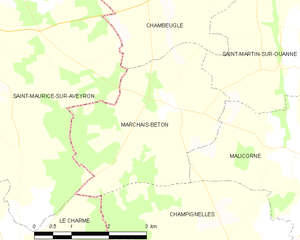
Carte des communes françaises Marchais-Beton